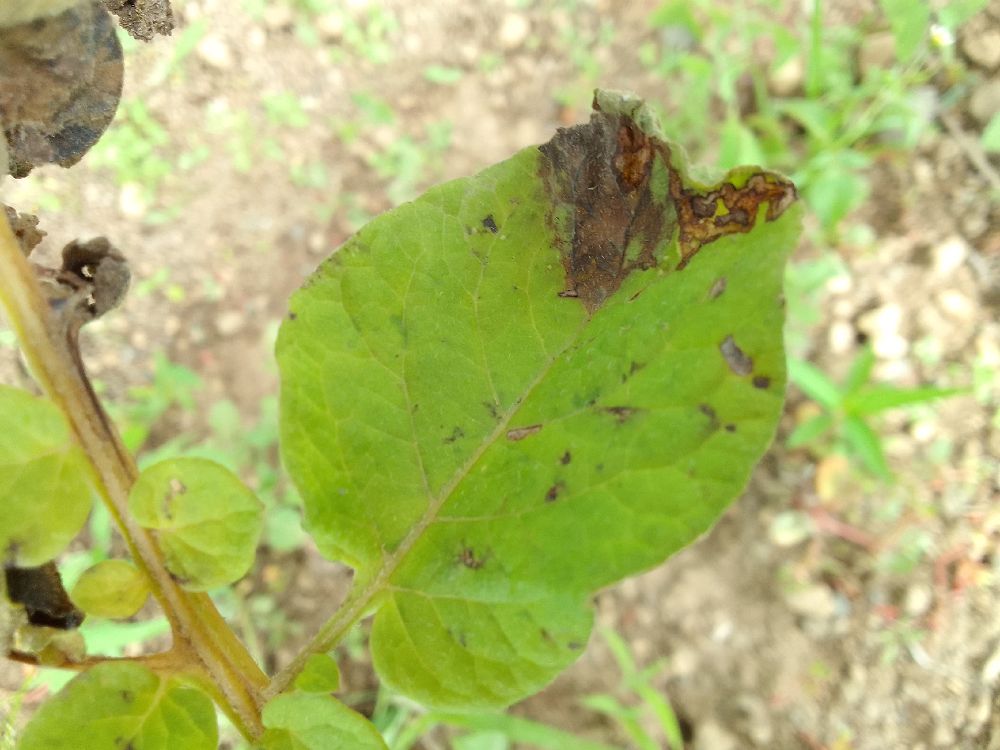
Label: Late blight